Alexander Seton, 1st Viscount of Kingston

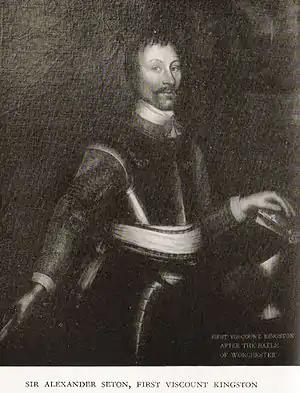

Sir Alexander Seton, 1st Viscount of Kingston (13 March 1620 – 21 October 1691), a Cavalier, was the first dignity Charles II conferred as King.